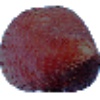
Label: Salak 1